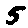
Label: 5